Lesotho

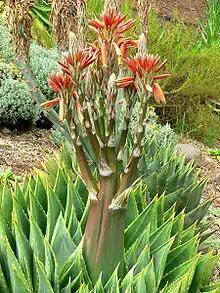
"Aloe polyphylla"

There are known to be 339 bird species in Lesotho, including 10 globally threatened species and two introduced species, 17 reptile species, including geckos, snakes and lizards, and 60 mammal species endemic to Lesotho, including the endangered white-tailed rat.